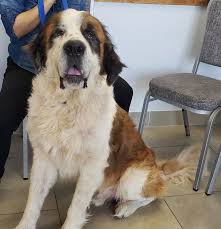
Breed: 211-n000068-Saint_Bernard